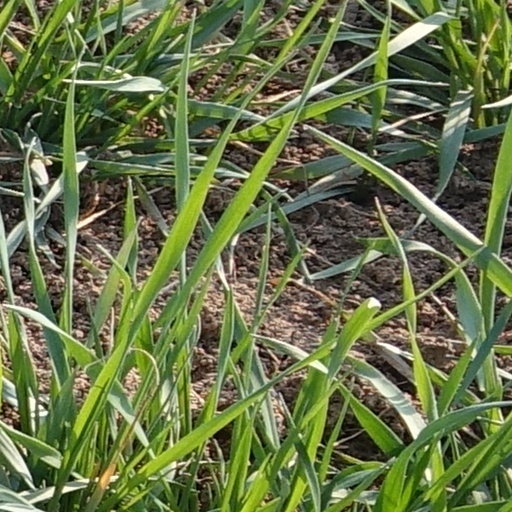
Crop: wheat